History of Afghanistan

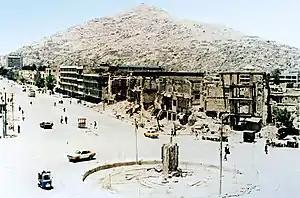
Kabul during civil war in 1993

Nader Shah and his Afsharid army arrived in the town of Kandahar in 1738 and defeated Hussain Hotak subsequently absorbing all of Afghanistan in his empire and renaming Kandahar as Naderabad. Around this time, a young teenager Ahmad Shah joined Nader Shah's army for his invasion of India.